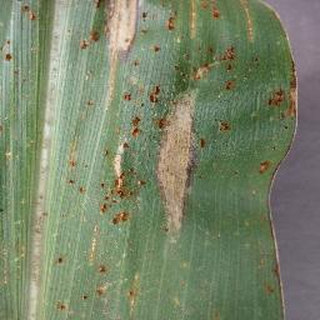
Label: corn_northern_leaf_blight